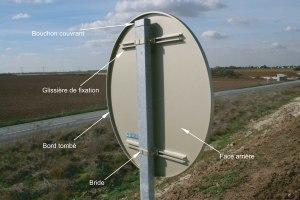
On désigne par support de panneau de signalisation l’ensemble des éléments permettant l’implantation des panneaux de signalisation sur site.
Dans le domaine de la signalisation routière, on désigne par bord tombé une continuité courbée de la tôle constituant le subjectile du panneau. Le bord tombé sert d’une part à renforcer le bord du panneau, d’autre part à réduire la gravité des blessures en cas d’impact physique d’un usager piéton sur le bord du panneau.
Dans le domaine technique des peintures, vernis et leurs domaines d'application, le subjectile est la surface externe sur laquelle le peintre applique une couche de peinture, d'apprêt, d'enduit ou de vernis. Pour la première couche, le subjectile est la surface déjà traitée.